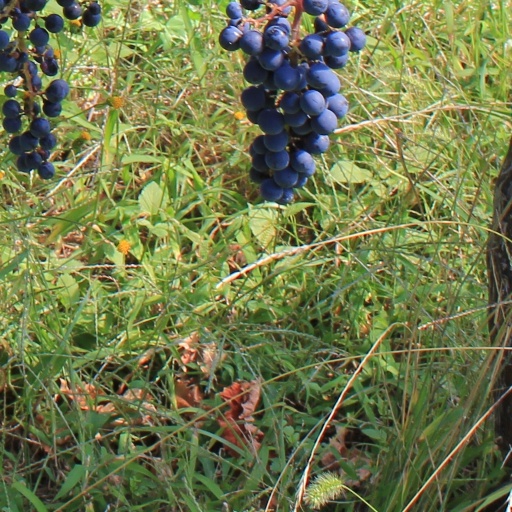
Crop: grape